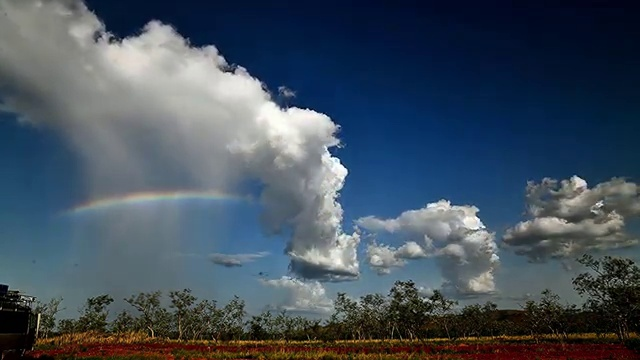
Fire: no
Smoke: no